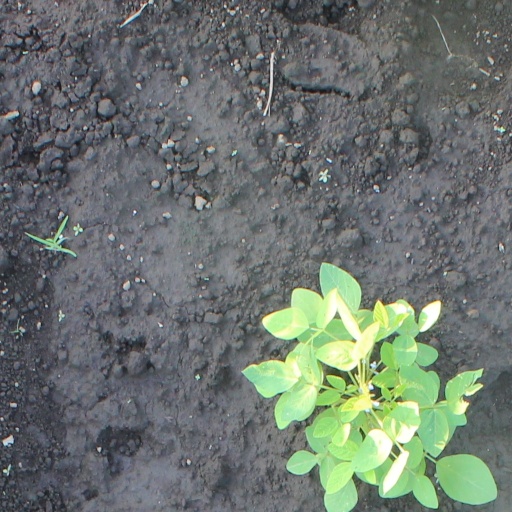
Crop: soybean